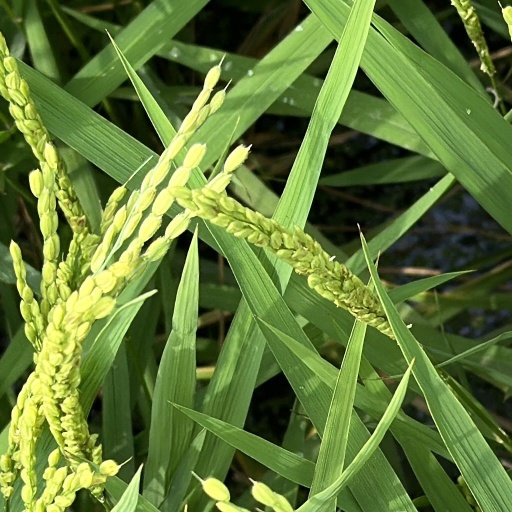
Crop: rice